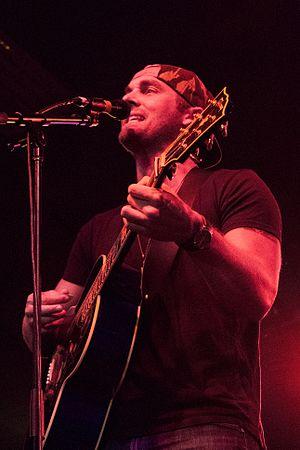
Brett Charles Young est un chanteur de country pop américain, né le 23 mars 1981, originaire du comté d'Orange en Californie.